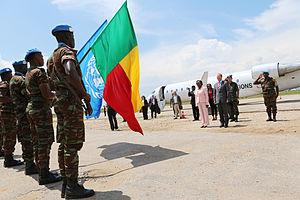
L’aéroport de Kalemie est un aéroport civil congolais situé dans la ville de Kalemie.